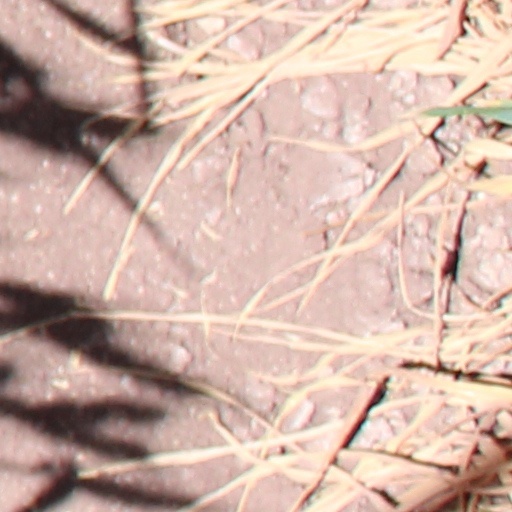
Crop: wheat